Mala xiang guo

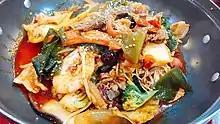
Mala xiang guo in China

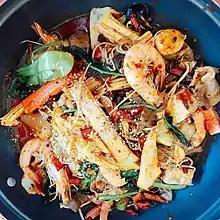
Mala xiang guo containing various seafood, meat, vegetables, fuzhu and glass noodles

Mala xiang guo, roughly translated into English as "spicy stir fry hot pot", is a Chinese dish prepared by stir-frying. Strongly flavored with mala, it often contains meat and vegetables, and has a salty and spicy taste. The preparation process involves placing the required ingredients in the pot, stir-frying and adding seasoning. In restaurants, customers usually choose the ingredients (meat and vegetables) by themselves before the chef prepares the dish.